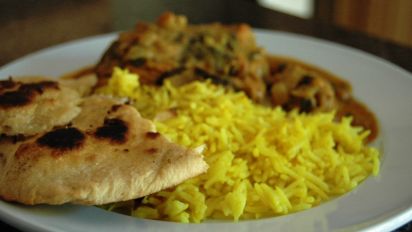
Dish: butter_naan